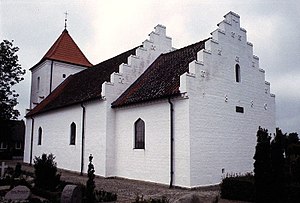
Linnerup Kirke
Linnerup Kirke set fra sydøst
Linnerup kirke ligger i Linnerup Sogn, i det tidligere Vrads Herred Skanderborg Amt, nuværende Hedensted Kommune, Region Midtjylland. Kirken var muligvis viet til Sankt Peter i middelalderen. Kirken blev opført i romansk tid med blev næsten nybygget i forbindelse med en restaurering i 1866, da skibet blev nedrevet og genopbygget af de gamle materialer, ved denne ombygning blev skibet forlænget mod vest. Koret blev skalmuret med små mursten i 1880. Kirken var oprindelig en kvaderstenskirke opført over skråkantsokkel, det tilmurede vindue i østgavlen er den eneste bevarede detalje. Tårnet blev opført i 1866.